PtaRNA1

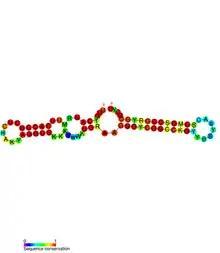
PtaRNA1 consensus secondary structure

PtaRNA1 (plasmid transferred antisense RNA) is a family of non-coding RNAs.